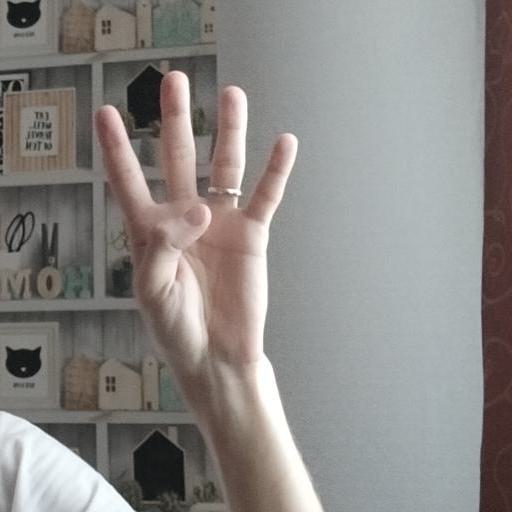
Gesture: four